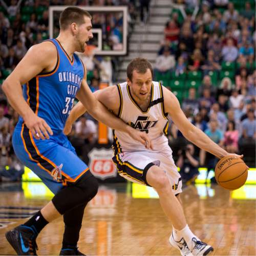
person drives around basketball player in the first half of a game .